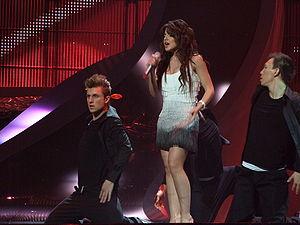
L’Arménie participe au Concours Eurovision de la chanson, depuis sa cinquante-et-unième édition, en 2006, et ne l’a encore jamais remporté.